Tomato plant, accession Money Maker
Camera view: bottom (45 deg); turntable rotation: 150 degrees
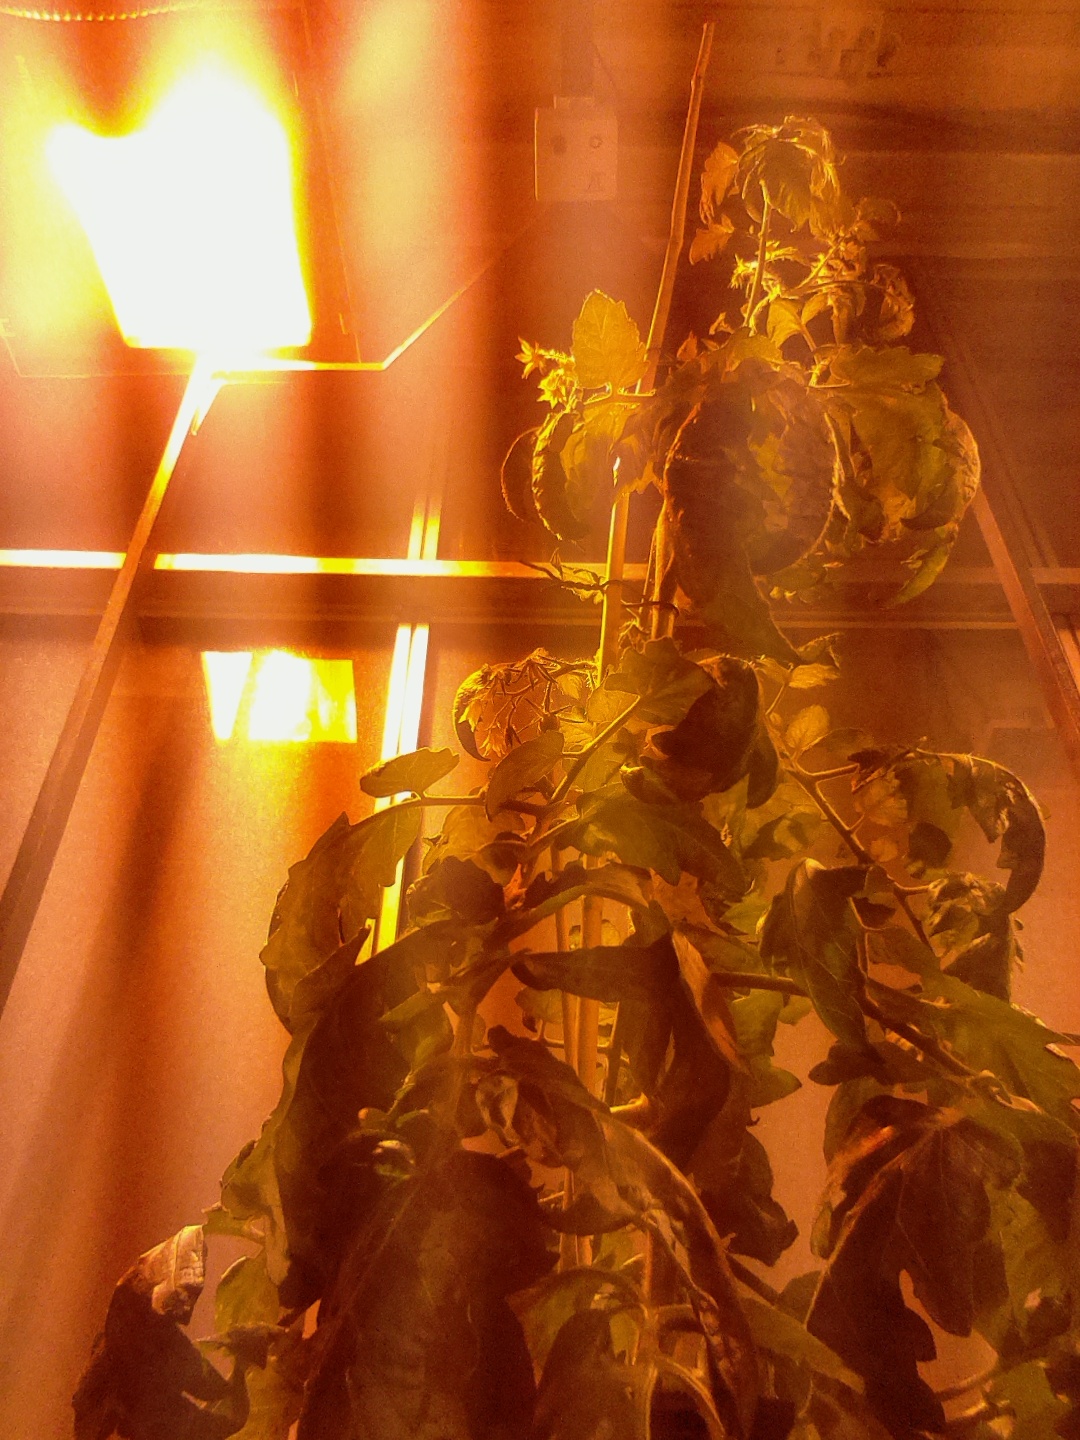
BBCH growth stage 69: End of flowering, 90%-100% of flowers open, more petals falling